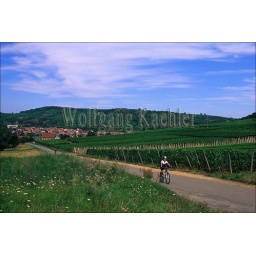
France, alsace region, wine country near colmar, boy on bike